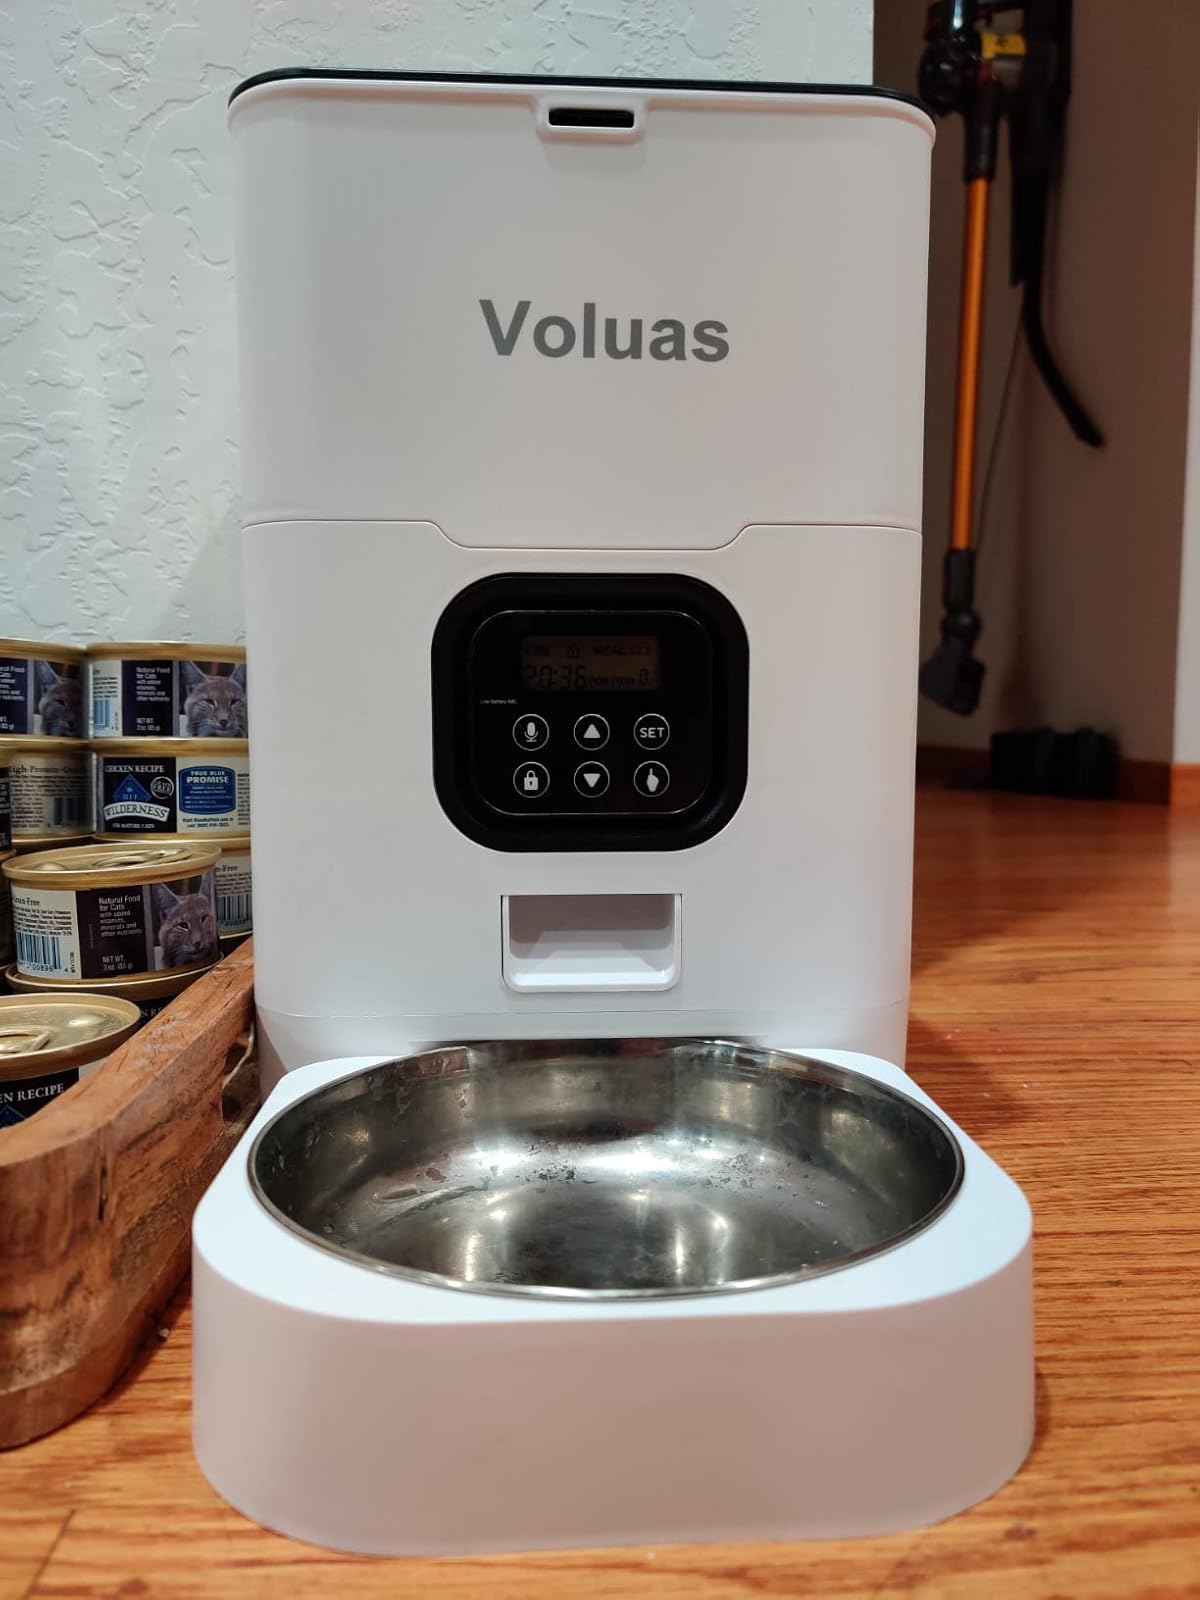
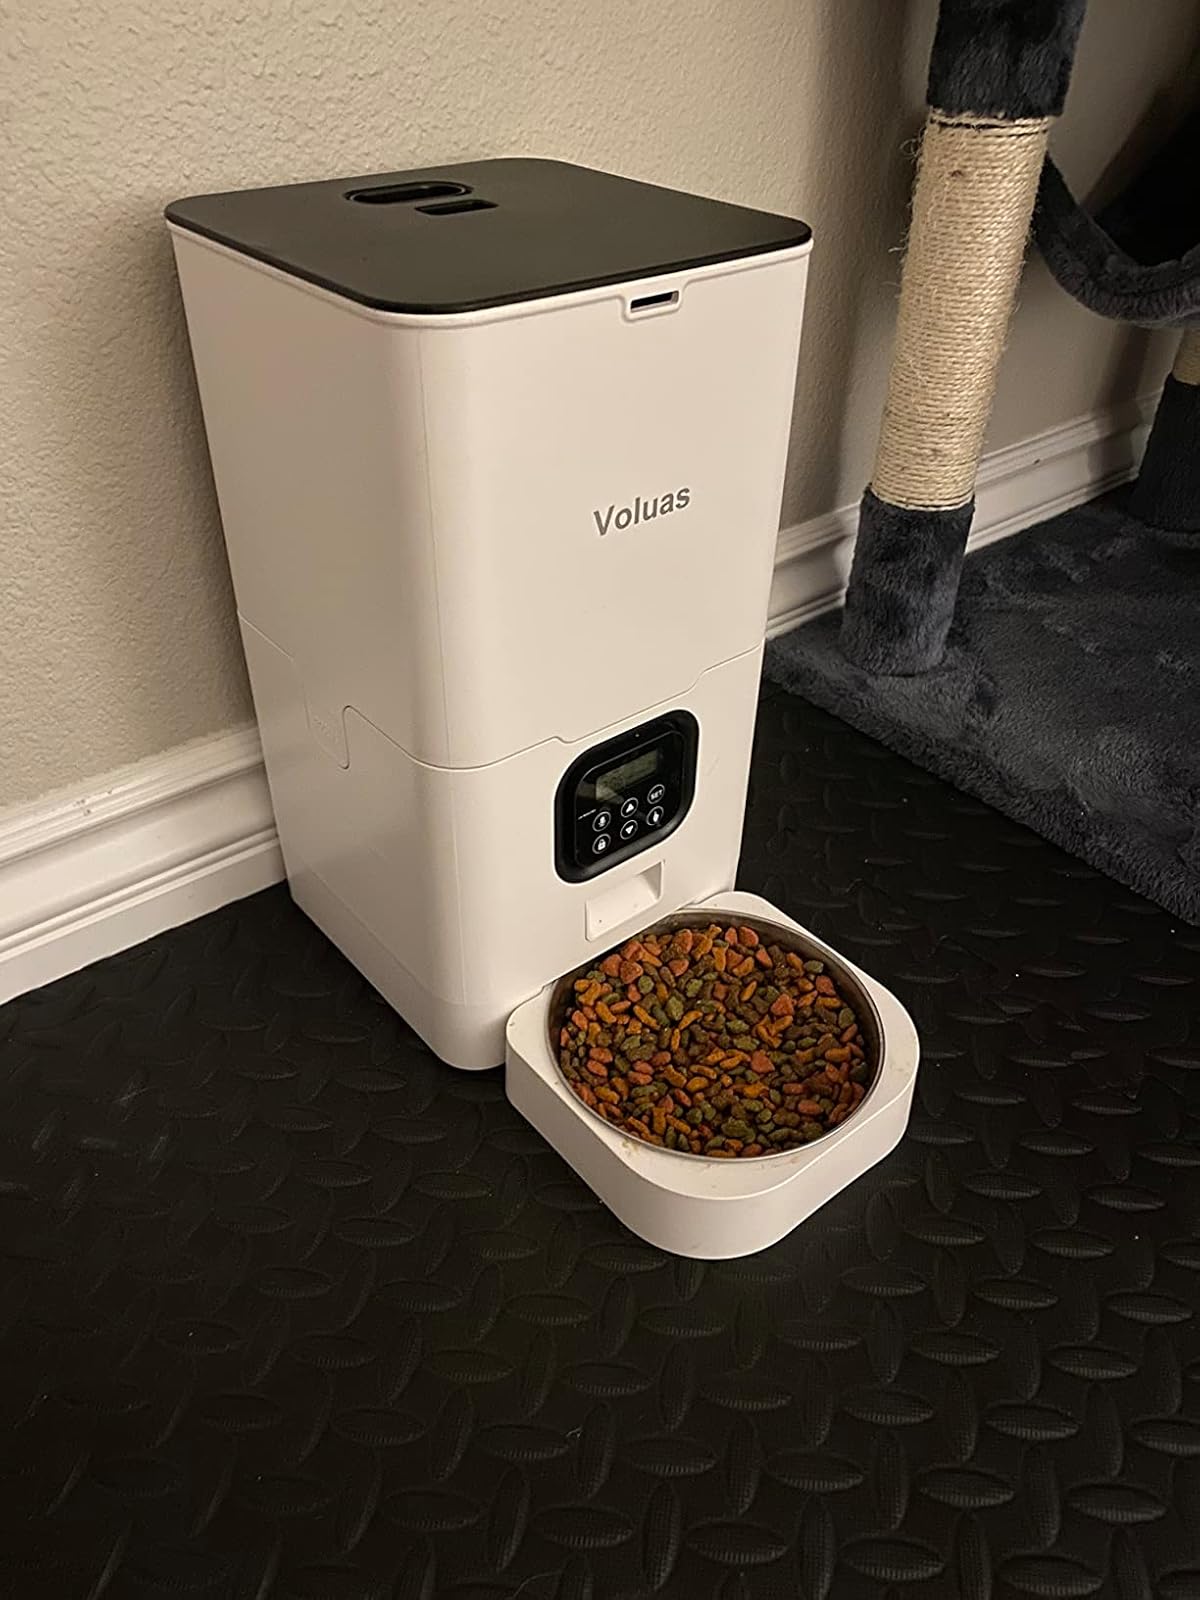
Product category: items_feeder
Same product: yes